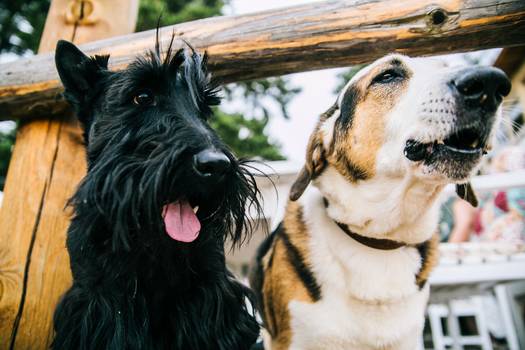
Label: No Watermark